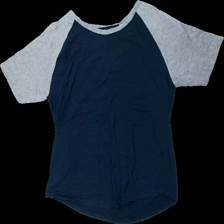
View: front
Type: T-shirt
Category: Men
Brand: Not in the list
Brand text on label: denim day
Colors: Blue, Grey
Material: 100% cotton
Cut: Regular
Size: M
Season: All
Damage location: middle right
Damage 2 location: bottom right
Damage 3 location: middle left
Price range: <50
Recommended usage: Export
Description: t-shirt, sned söm
Comment: sned söm